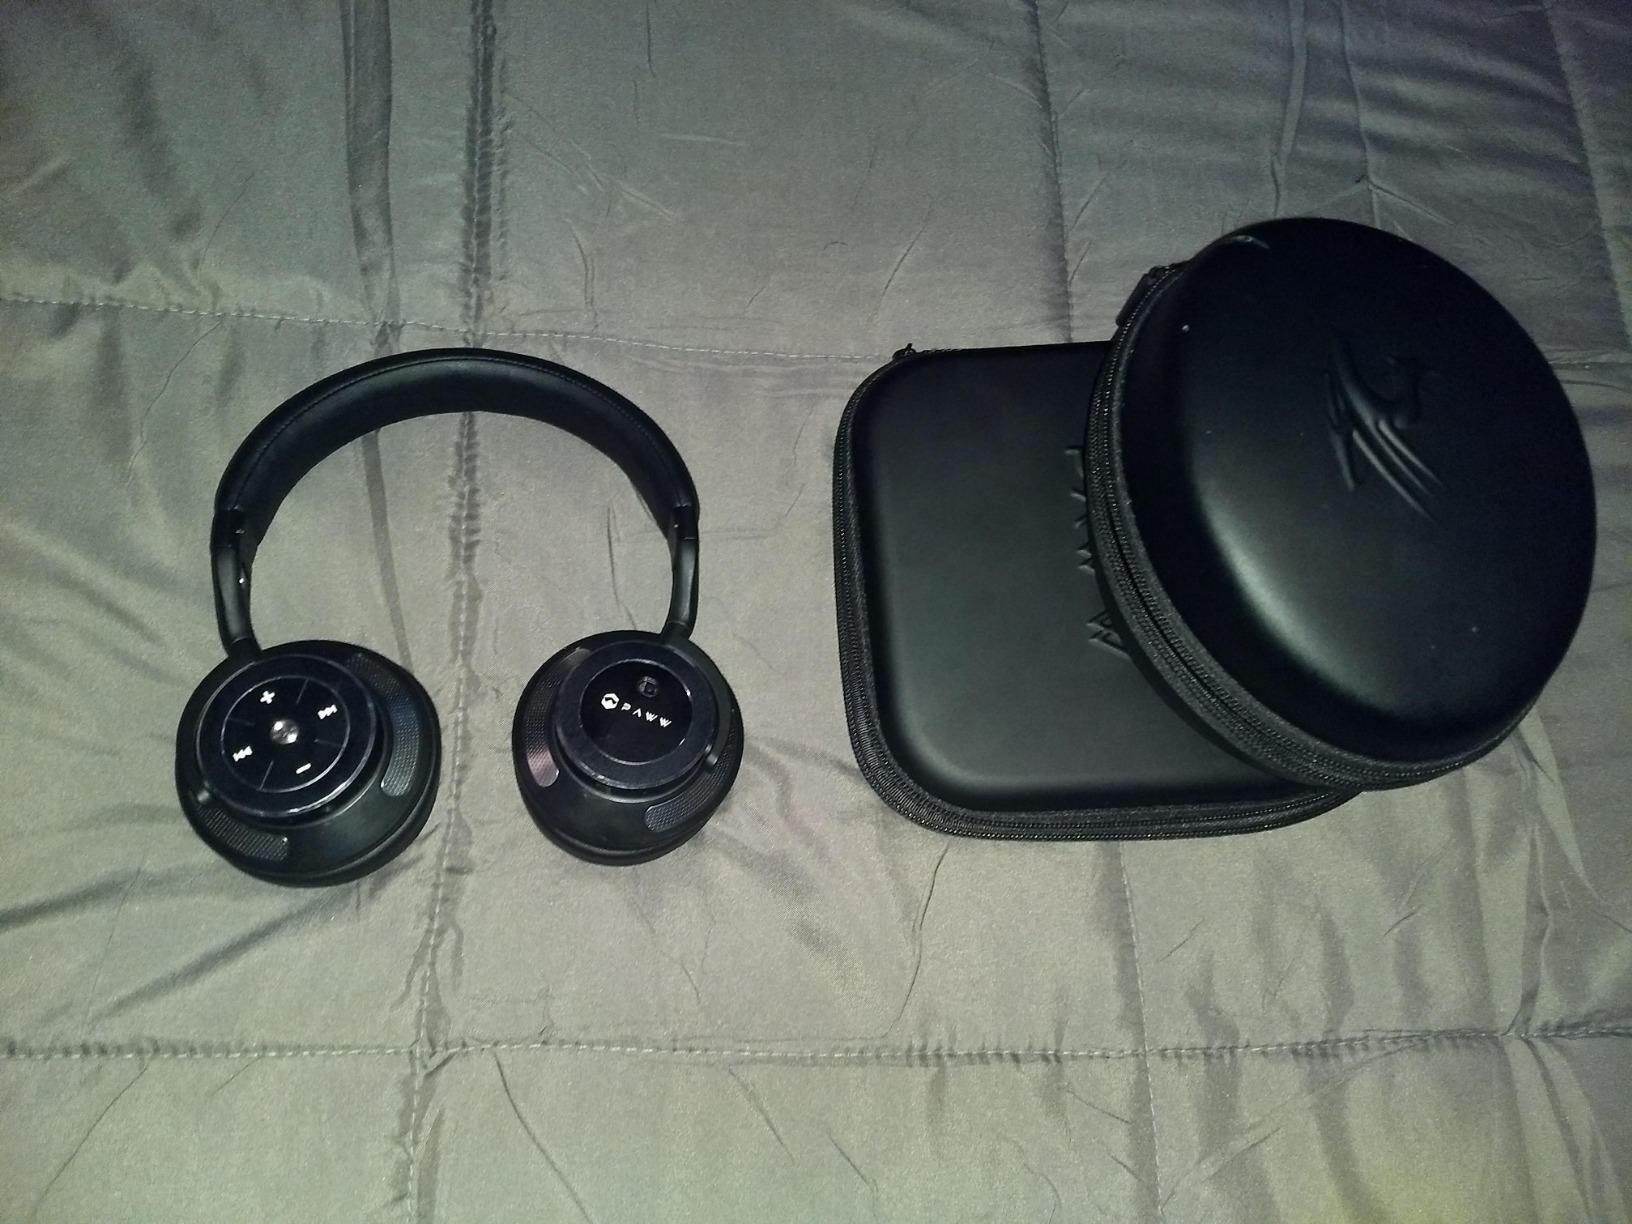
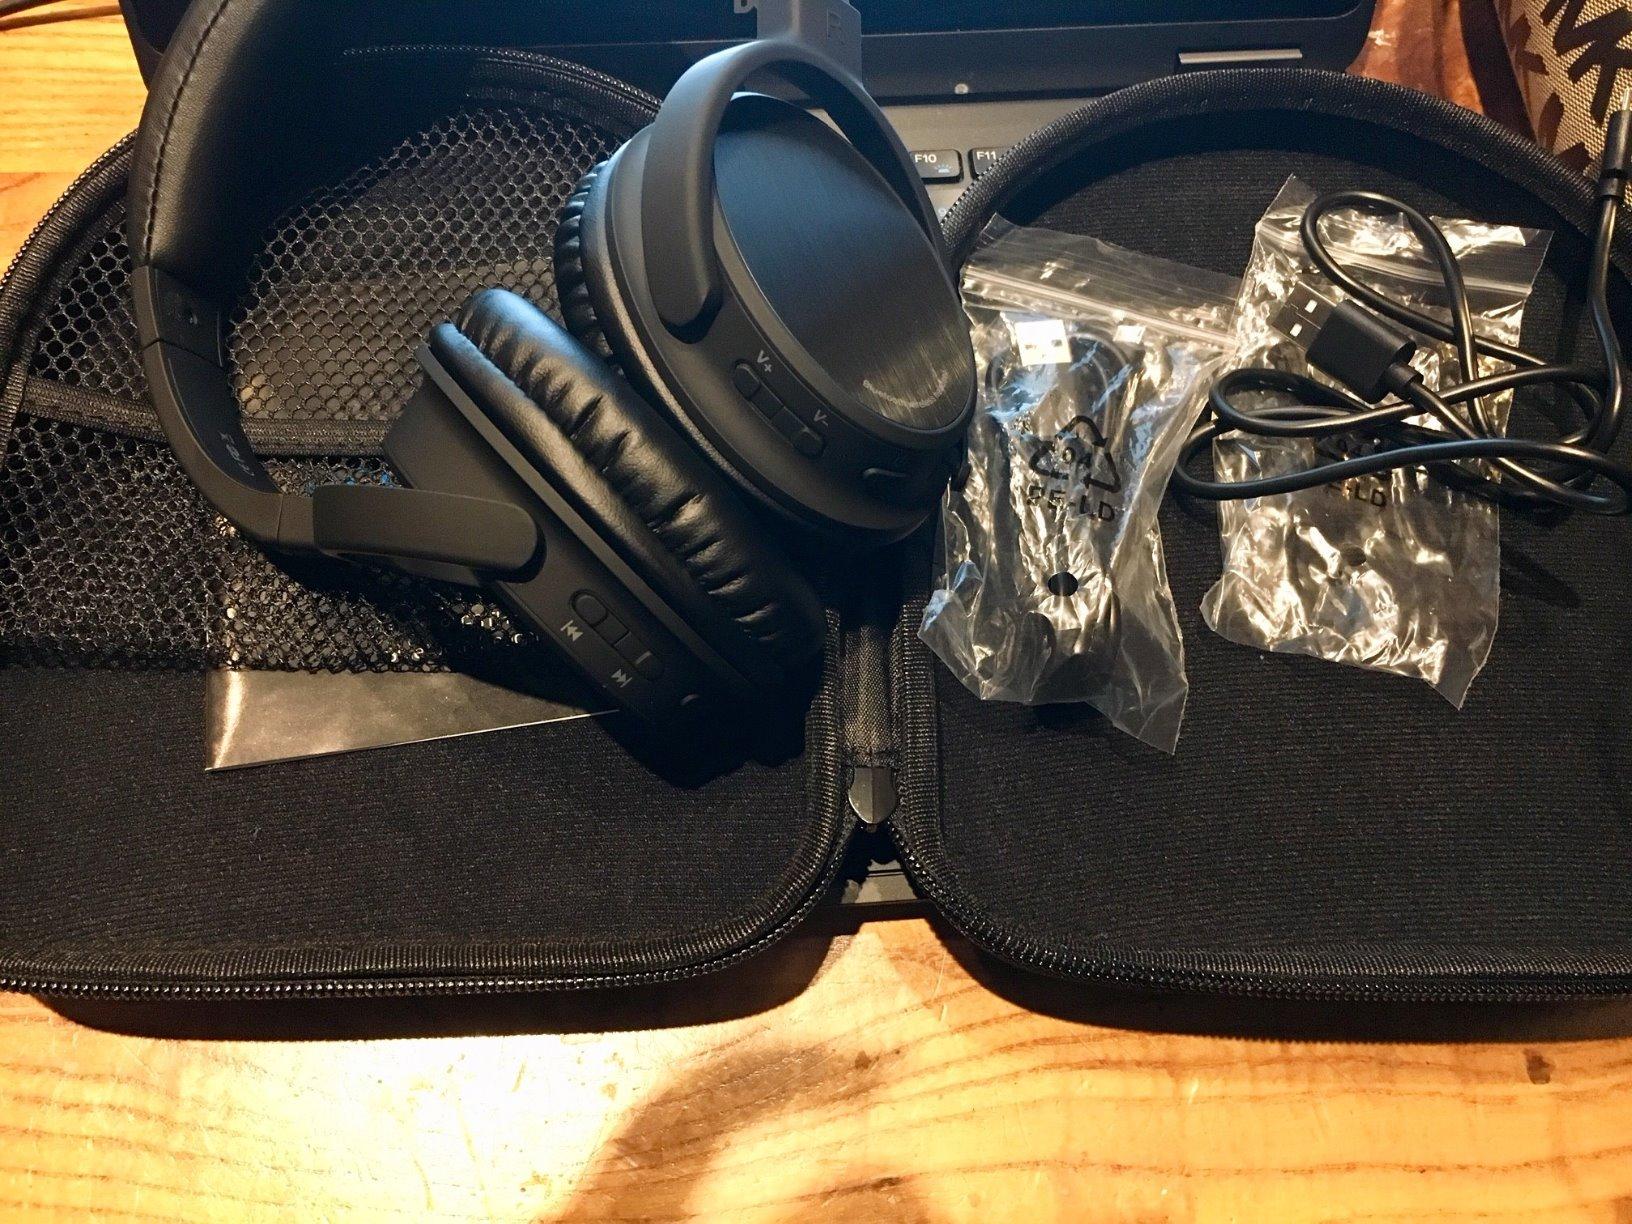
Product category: headphones
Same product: no